Nicolaes Witsen

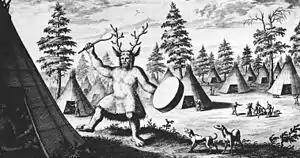
The earliest known depiction of a Siberian shaman, produced by the Dutch explorer Nicolaes Witsen, who authored an account of his travels among Samoyedic- and Tungusic-speaking peoples in 1692. Witsen labelled the illustration as a "Priest of the Devil" and gave this figure clawed feet to highlight his demonic qualities.

46 people dedicated books to Witsen, including several by Olfert Dapper, one by the brother of Johan Nieuhof (including descriptions of Chinese shipbuilding), one by Jan van der Heyden on his invention of the fire hose and by the pharmacist Hermanus Angelkot jr. and Pieter Langendijk. He helped Maria Sybilla Merian to publish her prints with plants and insects from Surinam.